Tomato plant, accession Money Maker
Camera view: horizontal (90 deg, fisheye); turntable rotation: 60 degrees
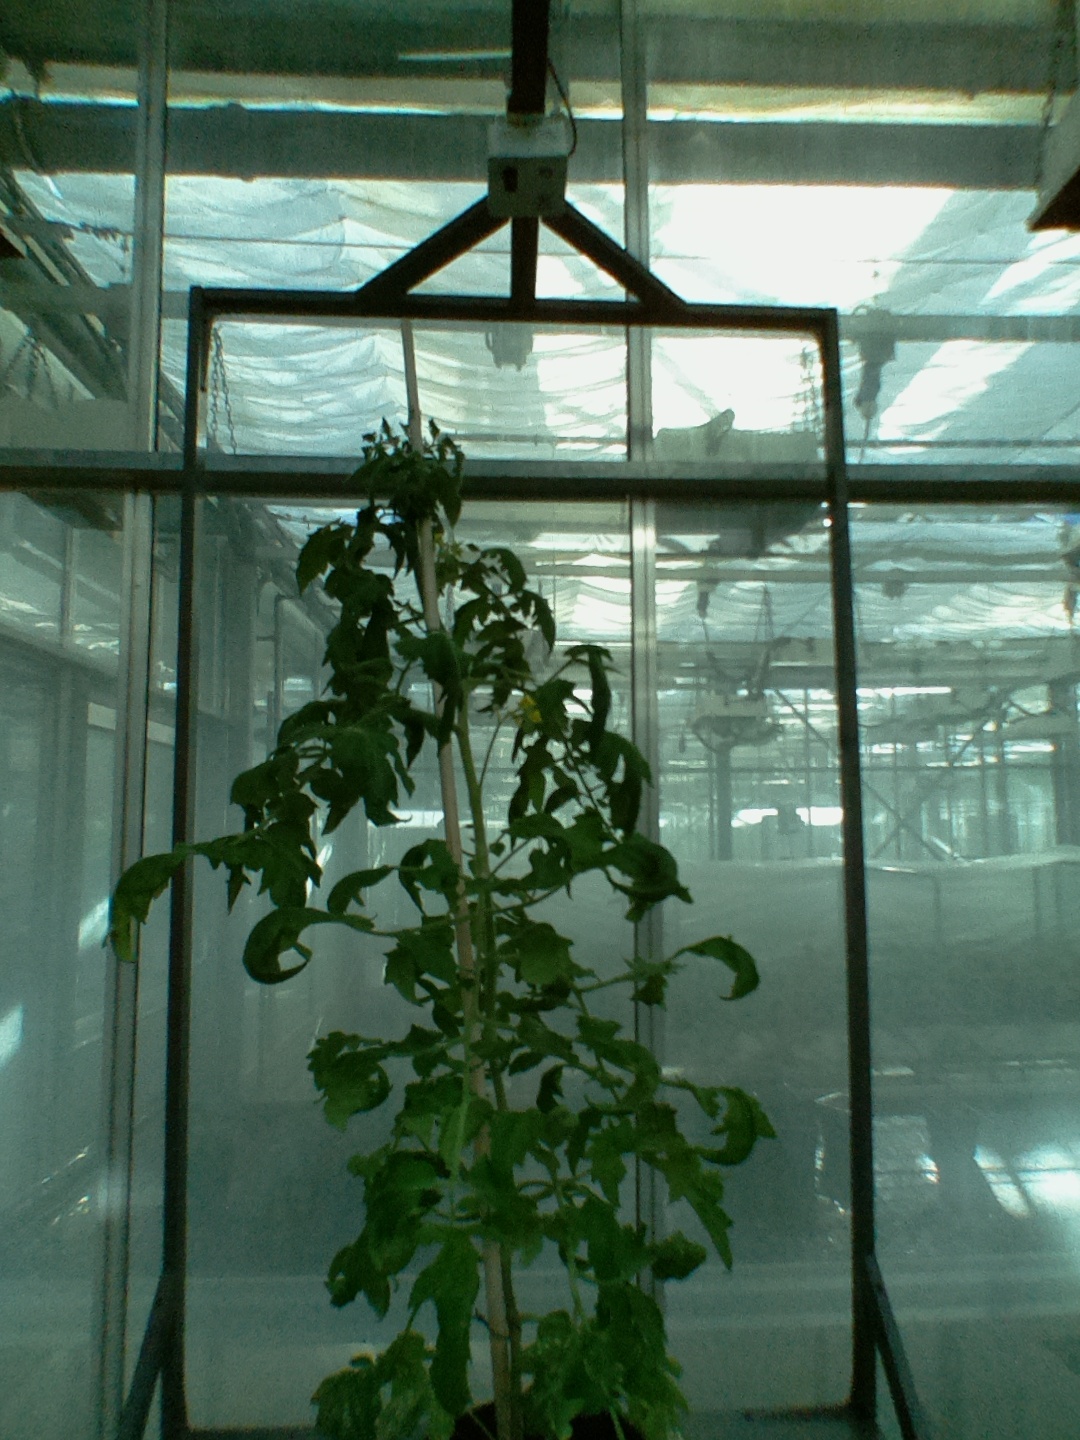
BBCH growth stage 70: Fruits at the main stem or branches visibles